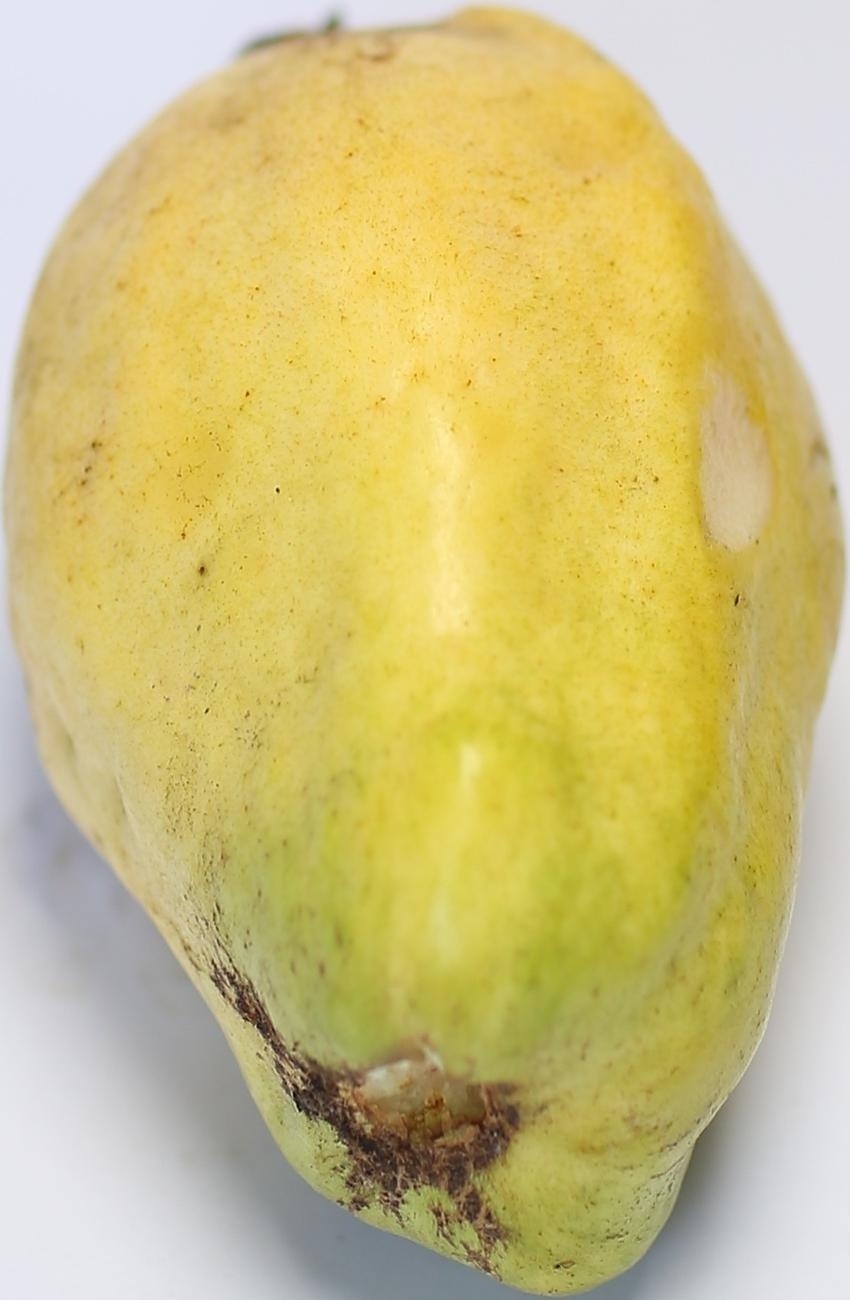
Maturity: mature-green
Variety: thadhrami